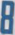
Number: 8